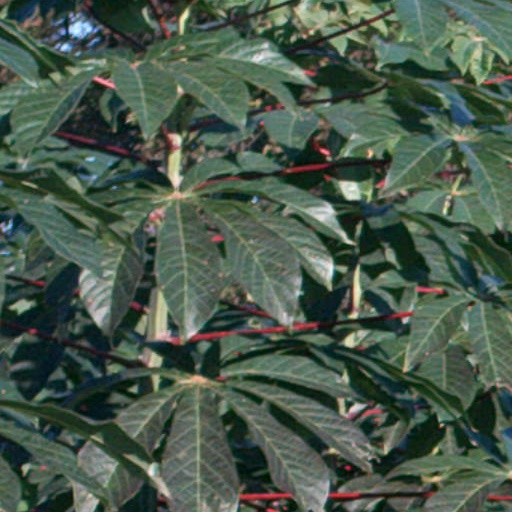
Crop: cassava